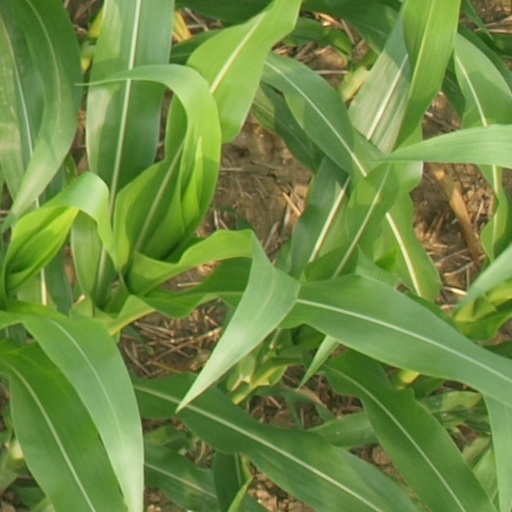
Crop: maize; corn